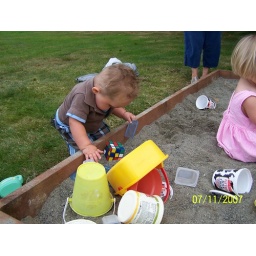
Kaden playing in the sand without getting dirty